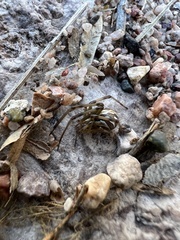
Species: Lactrodectus_hesperus